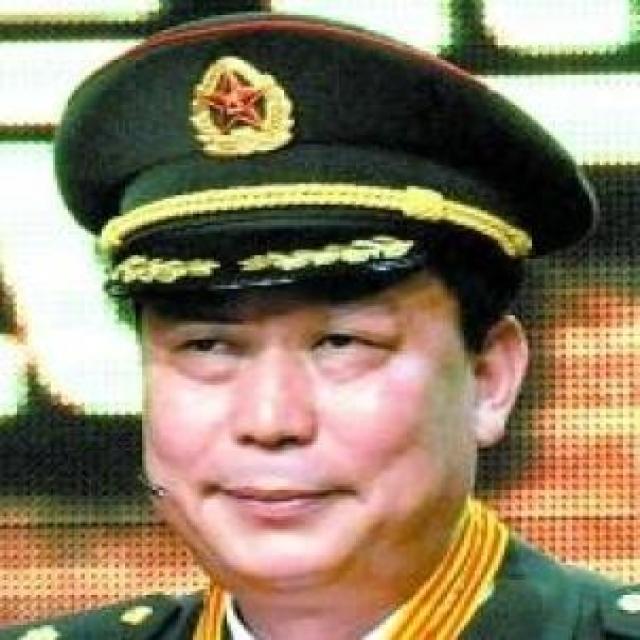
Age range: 45-64